Frisco, Texas

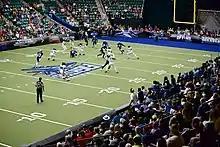
The inaugural home opener of the Frisco Fighters at the Comerica Center

The Dallas Cowboys of the National Football League (NFL) moved their corporate headquarters to "The Star" in Frisco in time for the 2016 NFL football season; the complex opened in June 2016. Built-in partnership with Frisco ISD, which contributed $30 million to build the Ford Center at the Star in lieu of a dedicated third football stadium, Frisco ISD has held high school football games at the Ford Center since it opened.